History of Seville

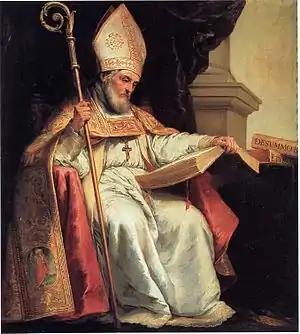
Painting of Saint Isidore by Murillo

In 45 BC, after the Roman Civil War ended at the Battle of Munda, Híspalis built city walls and a forum, completed in 49 BC, as it grew into one of the preeminent cities of Hispania; the Latin poet Ausonius ranked it tenth among the most important cities of the Roman Empire. Hispalis was a city of great mercantile activity and an important commercial port. The area around the present Plaza de la Alfalfa was the intersection of the two main axes of the city, the Cardo Maximus which ran north to south, and the Decumanus Maximus which ran east to west. In this area was the Roman forum, which included temples, baths, markets and public buildings; the Curia and the Basilica may have been near the present-day Plaza del Salvador.